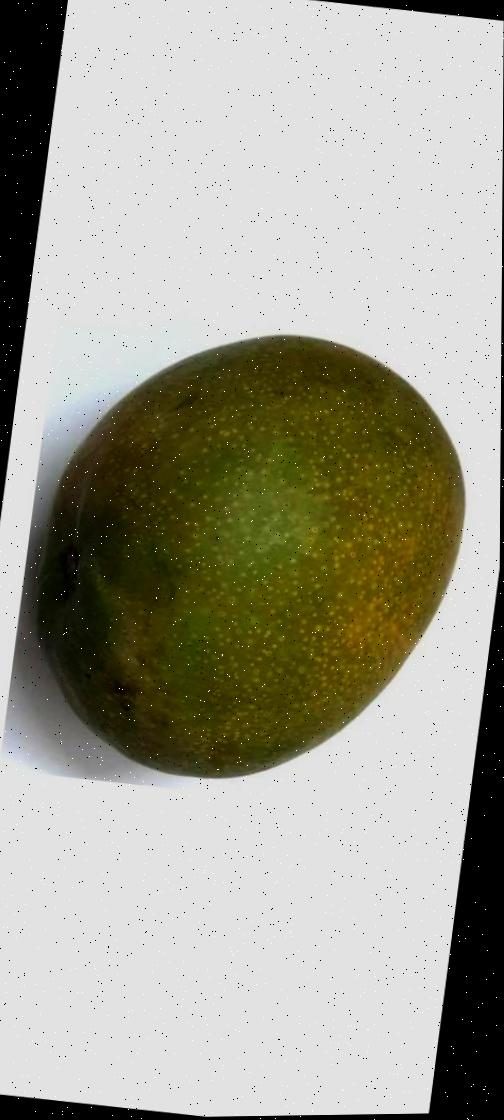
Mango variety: Bari-4